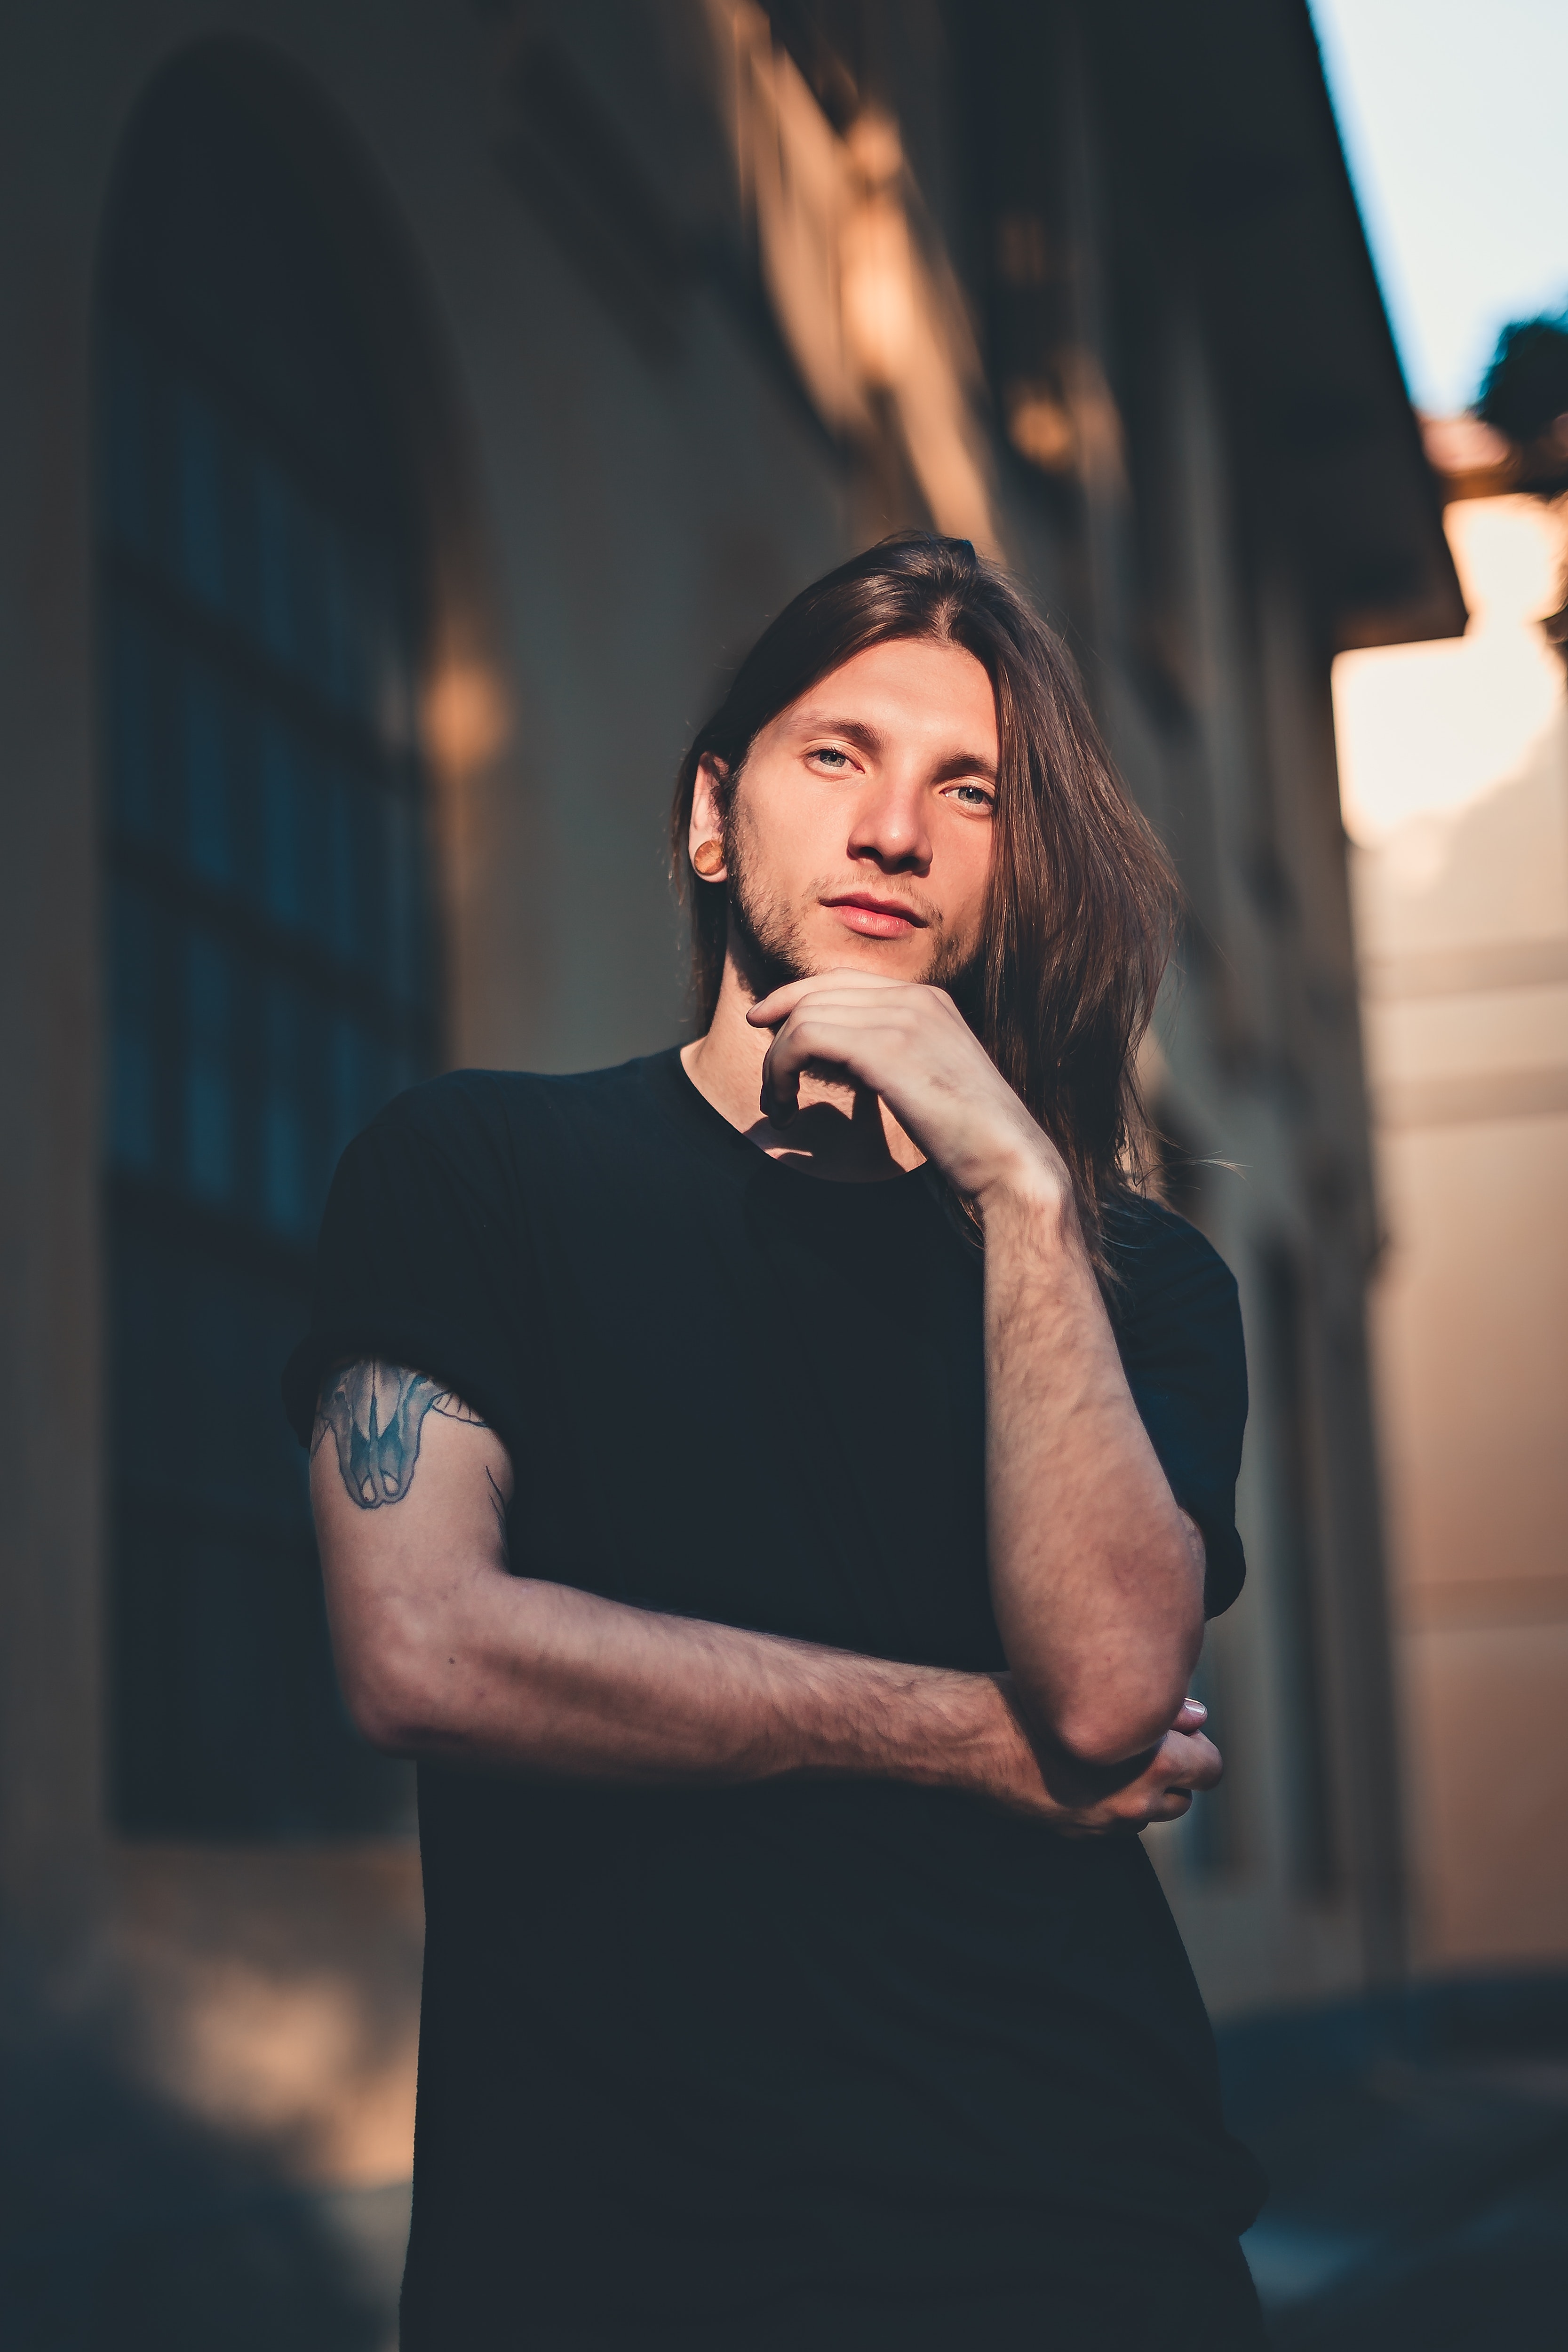
beauty, yellow, performance, fashion, singing, singer, photography, hand, dress, long hair, performing arts, photo shoot, flash photography, Talent show, gesture, black hair, style